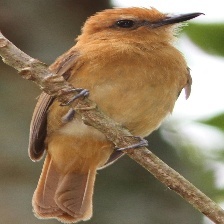
Species: CINNAMON ATTILA
Scientific name: ATTILA CINNAMOMEUS